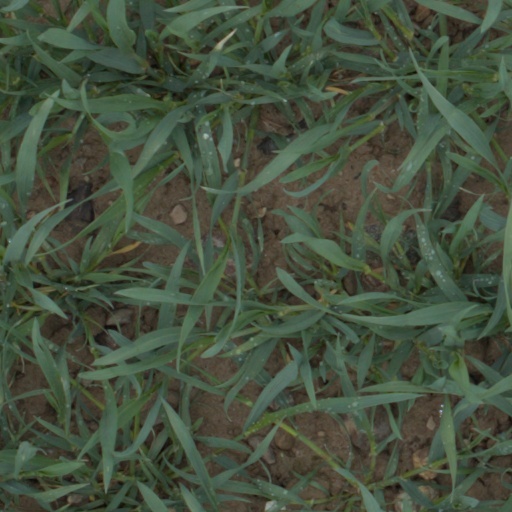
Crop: wheat